Make Do and Mend

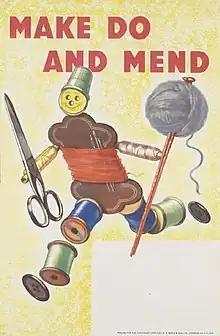
"Make Do and Mend" promotional advertisement, . Imperial War Museum, Board of Trade.

Make Do and Mend was one of several campaigns introduced by the British Government (with the help of voluntary organisations) to reduce clothing consumption and save resources during the Second World War. Offering practical guidance on caring for, altering, and mending clothes, instructional pamphlets were produced. In collaboration with voluntary groups, the scheme also offered classes in fibrecraft techniques, such as dressmaking.